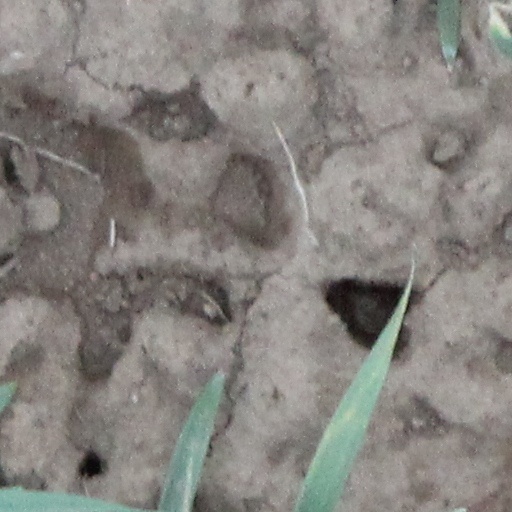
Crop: wheat